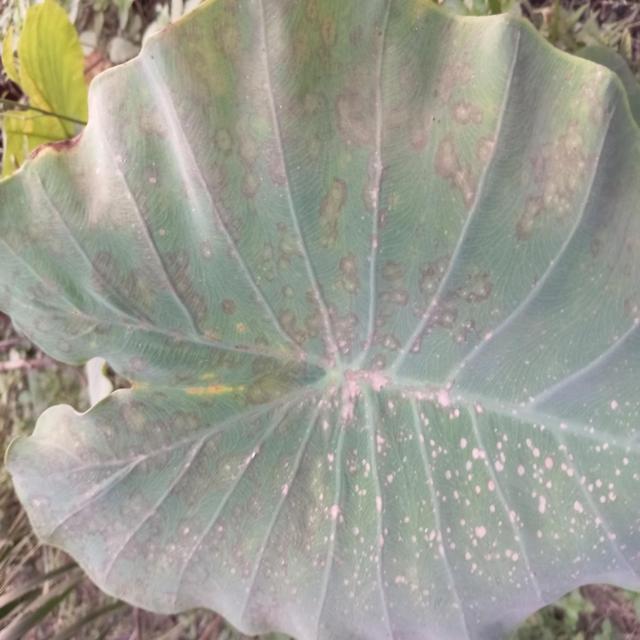
Label: Early_Blight